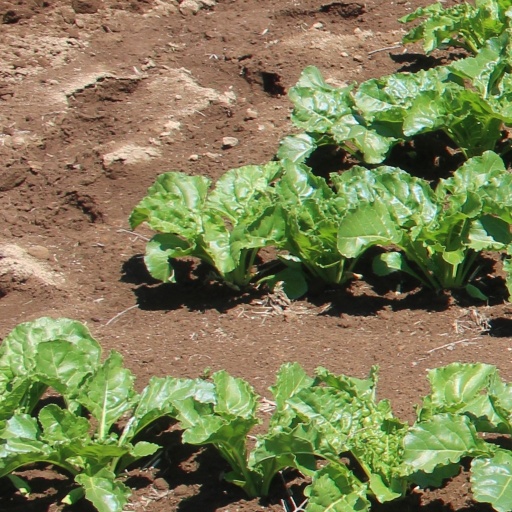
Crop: sugar beet